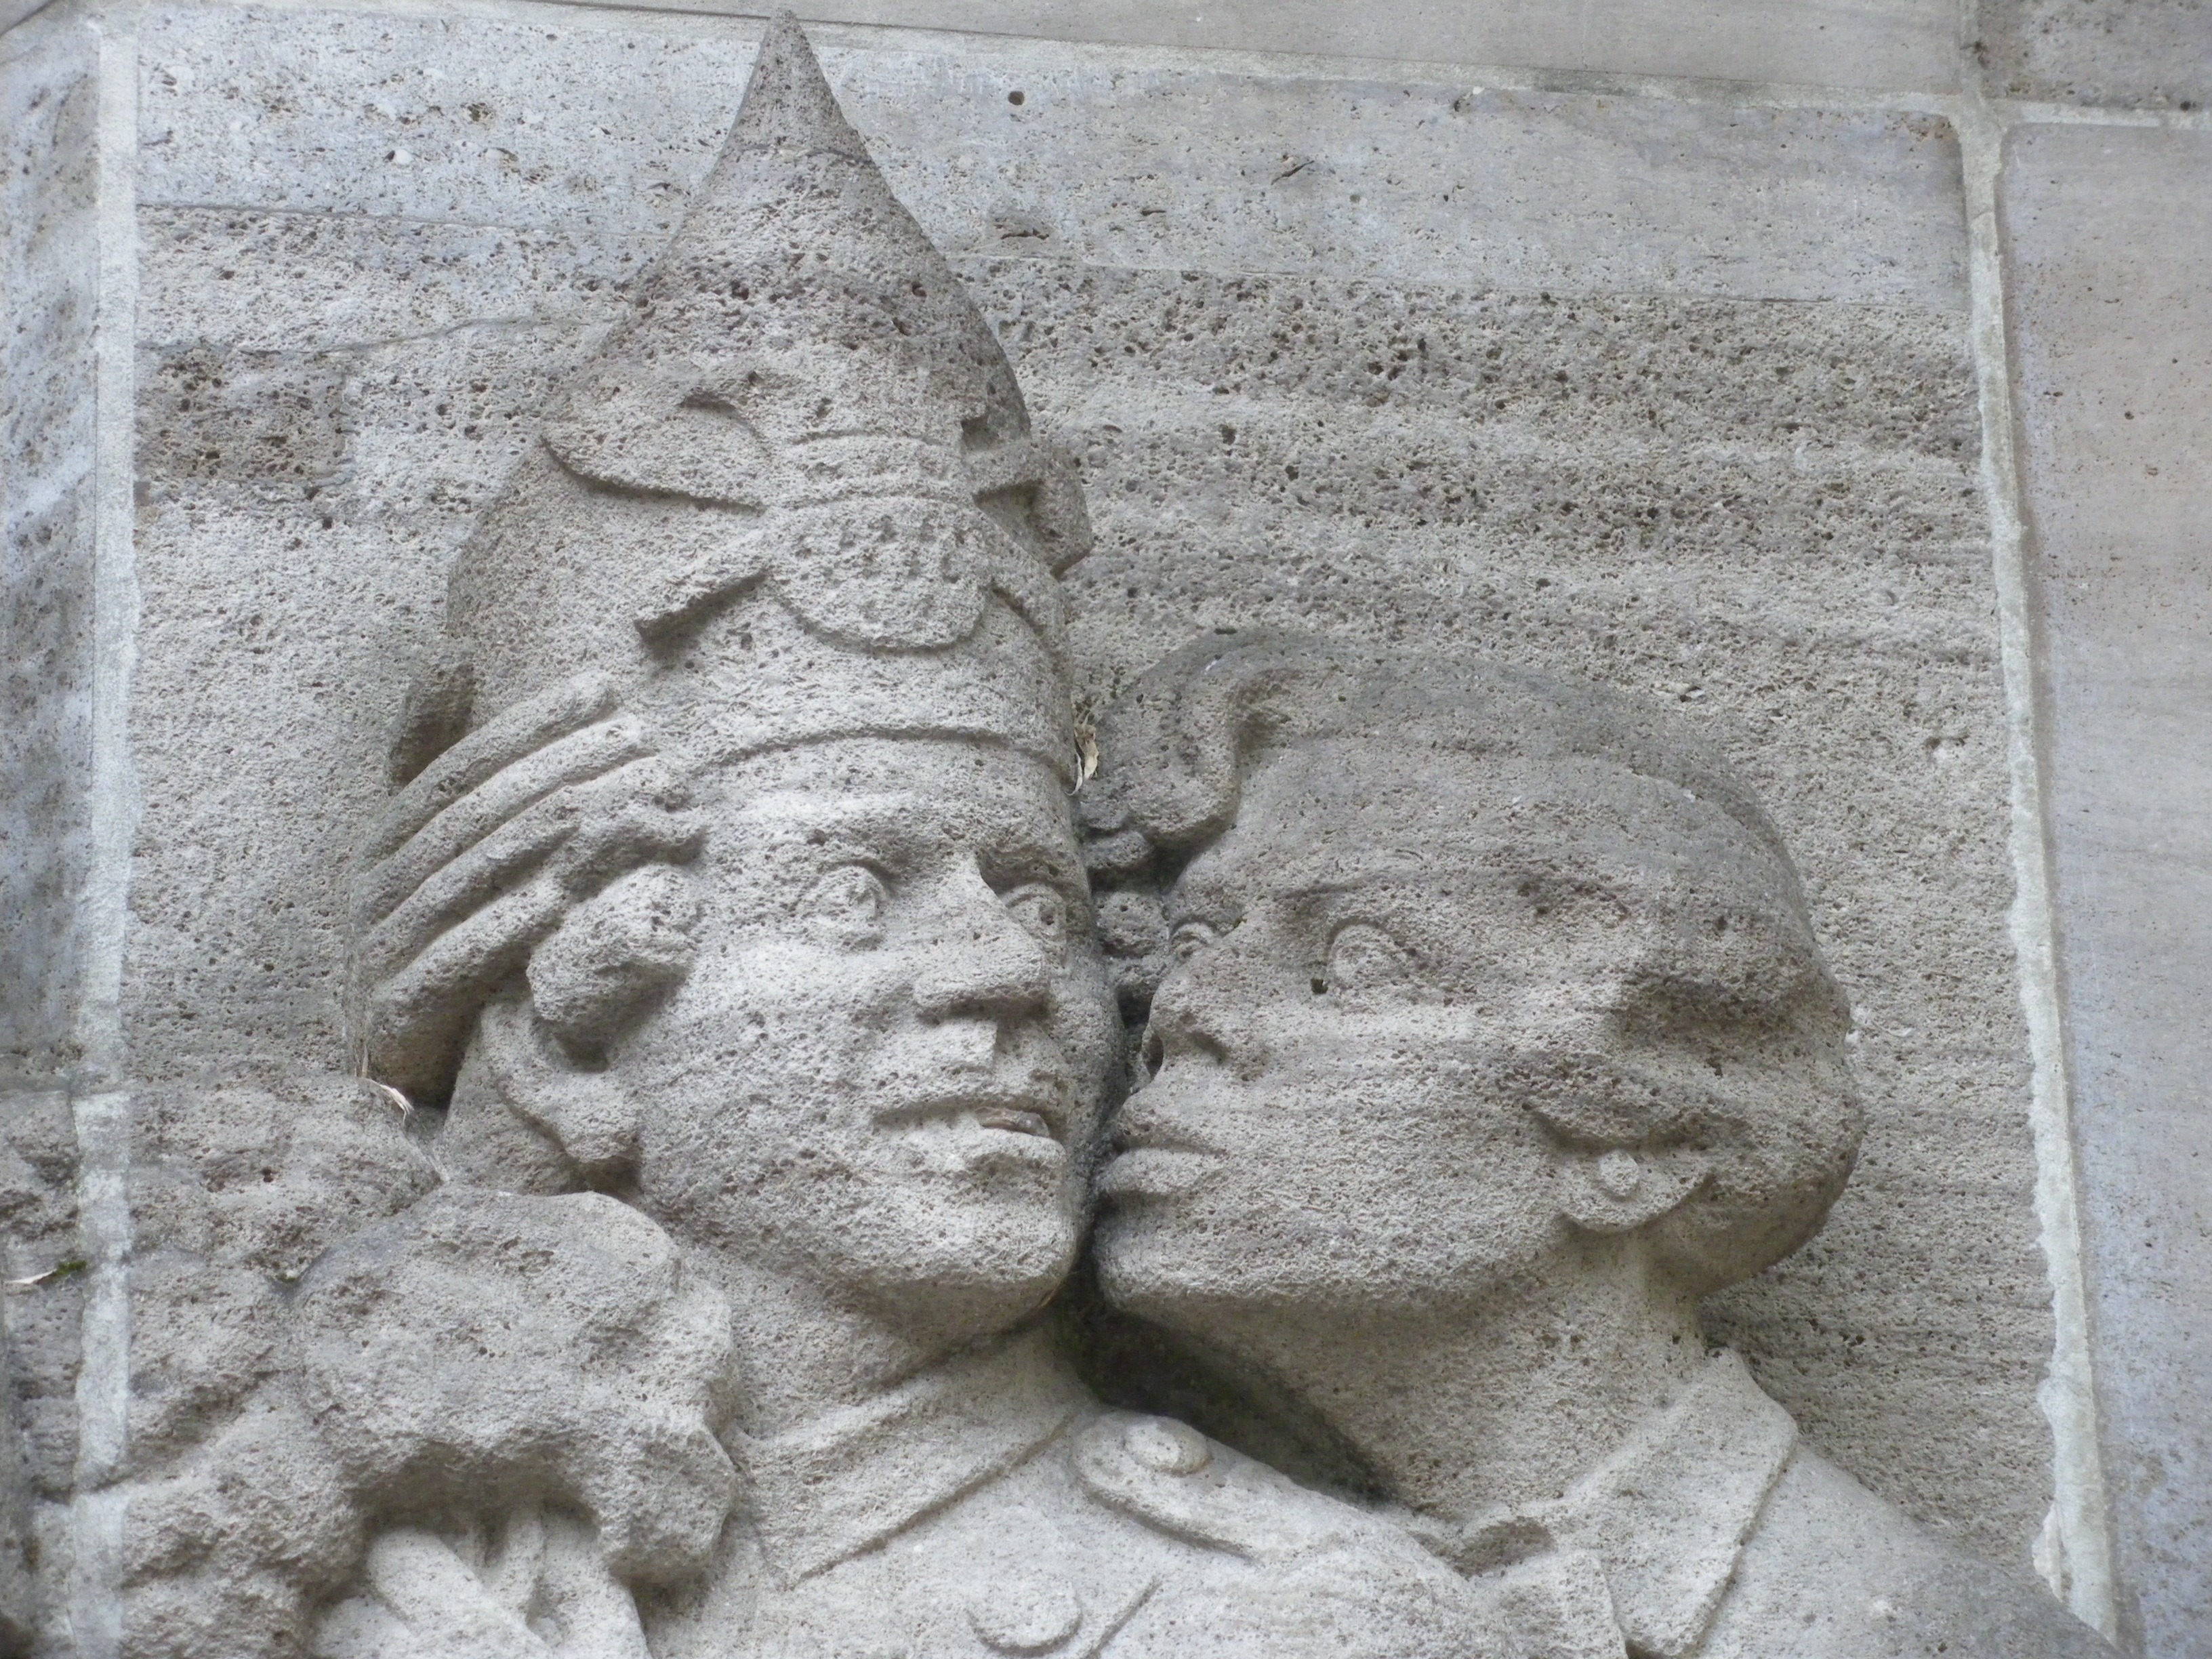
sand, rock, stone, monument, statue, carnival, kiss, sculpture, art, temple, cologne, history, carving, figures, relief, stele, stone carving, ancient history, ostermann fountain